.ch (newspaper)

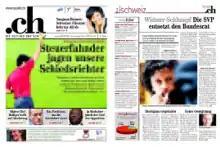
Front page from a 3 April 2008 edition

.ch (".ch"; spoken: "Punkt CH") was a Swiss German-language free daily newspaper, published in the tabloid format by Media Punkt AG in Zürich between 2007 and 2009.